Rajka Baković

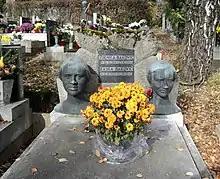
Grave of the Baković sisters

Rajka and Zdenka, known as "Sisters Baković", along with Anka Butorac, Ljubica Gerovac, Nada Dimić, Dragica Končar, and Nera Šafarić, were memorialized from 1997 to 2001 by Sanja Iveković's "Gen XX project". Sanja created fashion-style magazine ads using popular fashion models but adding the names of forgotten heroines and some information about them.